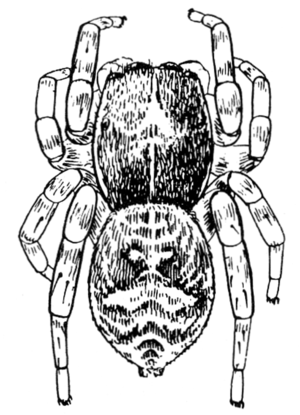
Attulus floricola est une espèce d'araignées aranéomorphes de la famille des Salticidae.